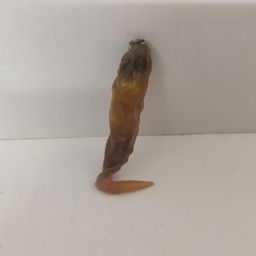
Crop: Chile Pepper
Quality: Damaged